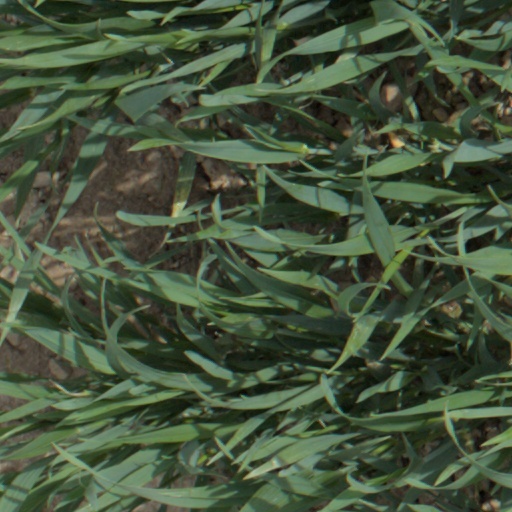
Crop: wheat